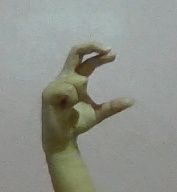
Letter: thal